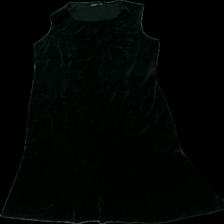
View: front
Type: Dress
Category: Ladies
Brand: Not in the list
Brand text on label: Swesco
Colors: Black
Material: 100% Cotton
Cut: Long
Size: L
Season: All
Trend: 90s
Price range: 100-150
Recommended usage: Reuse